Chevrolet Chevelle

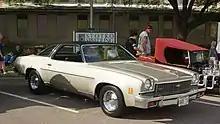
1973 Chevrolet Chevelle Malibu Coupe

The 1967 models received a facelift. Large wraparound taillamps went into a new rear end with standard backup lights. "What you'll see inside," claimed the sales brochure for the 1967 Chevelle, "will probably bring on a severe compulsion to go driving." Front disc brakes were available on all models, and a new dual master cylinder brake system incorporated a warning light. Chevrolet also added 14-inch wheels, and a three-speed automatic transmission to their line of transmissions. New safety equipment became standard, including a collapsible steering column. The SS396 continued as a separate model in hardtop and convertible body styles. The 375-horsepower 396-cubic-inch V8 was unavailable until late in the model year, and returned with 612 being sold. Seven transmissions were available: two manual three-speeds, two manual four-speeds, an overdrive three-speed, and two automatics. The Turbo Hydra-Matic transmission included a manual-shift selection. Options included Superlift air shock absorbers, Strato-ease headrests, and full instrumentation.